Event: Nepal Earthquake
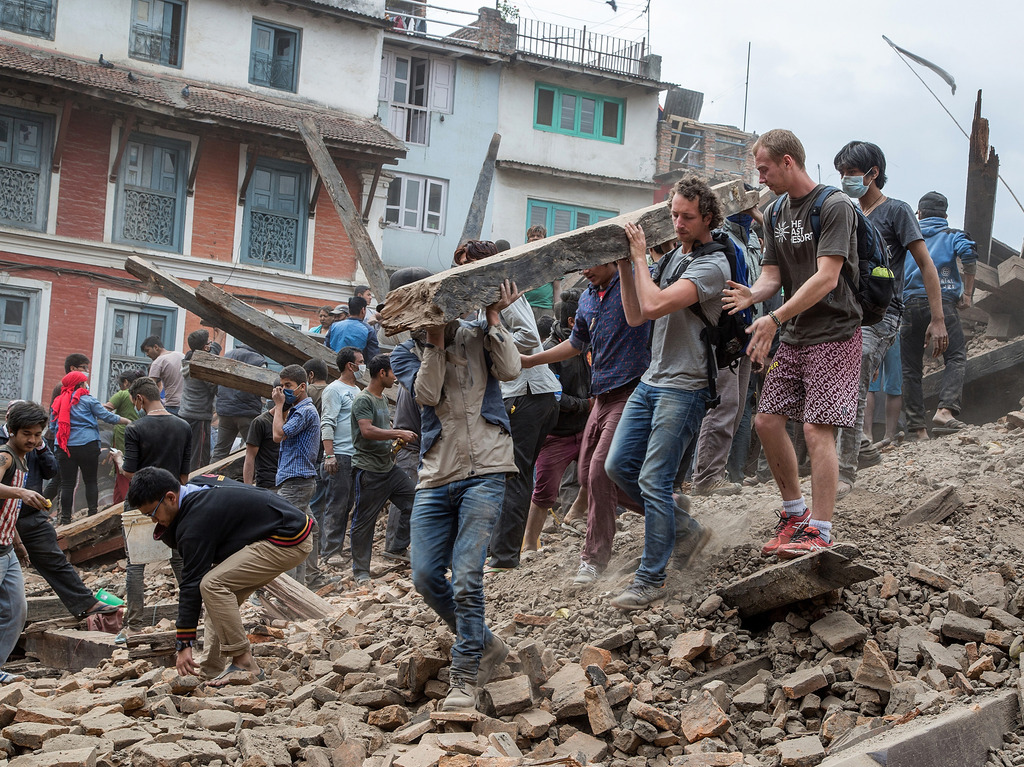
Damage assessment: damage